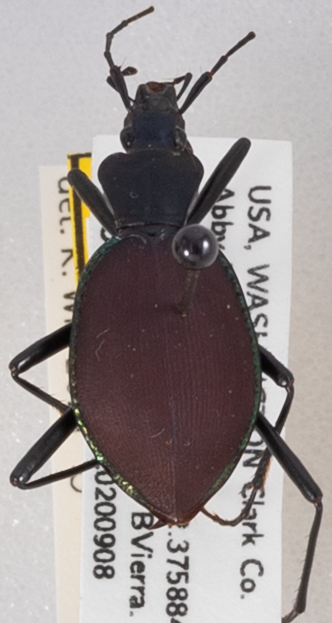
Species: Scaphinotus angusticollis
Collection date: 2020-09-08
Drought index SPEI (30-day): -1.186
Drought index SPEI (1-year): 0.006
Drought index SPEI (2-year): -2.09